Coleambally

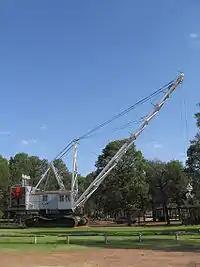
The Bucyrus Class Dragline at Coleambally. This is one of four used to excavate the main irrigation channels in the area.

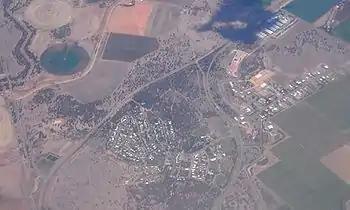
Aerial view of Coleambally.

The Darlington Point-Coleambally Roosters compete in the Group 20 Rugby League competition, and were founded via a merger between Darlington Point and the Coleambally Greens in 1973. The club has won 5 First Grade Premierships, in 1980, 1983, 1987, 1988 and 2019.